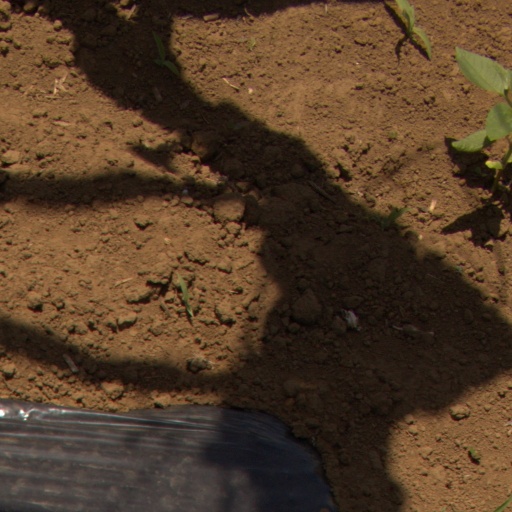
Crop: Jerusalem artichoke